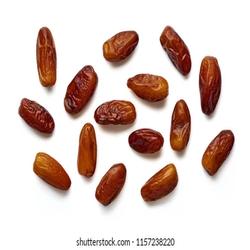
Label: Dates